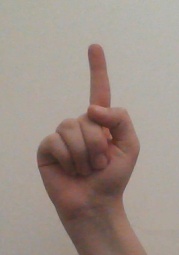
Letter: bb